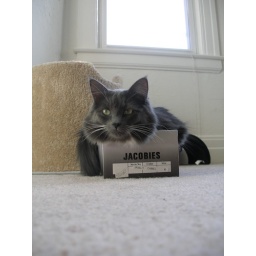
Fat cat in a little box